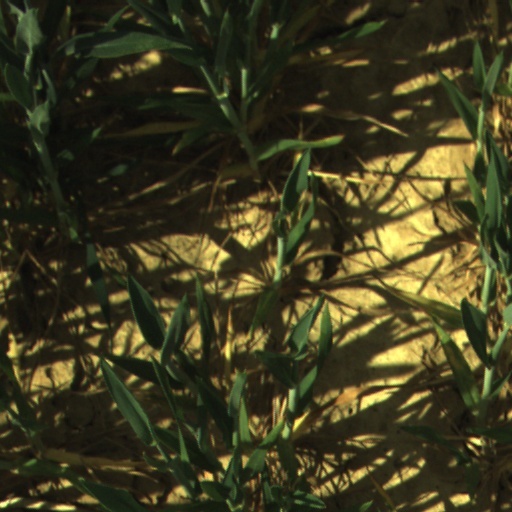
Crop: wheat